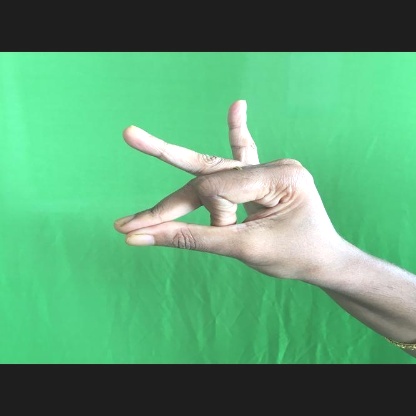
Mudra: Bramaram